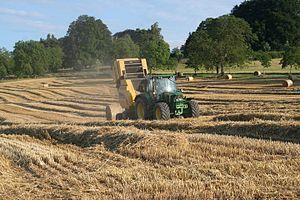
Les moissons de la campagne de Tournay de Pregny-Chambésy, dans la campagne genevoise.
L’agriculture est un processus par lequel les êtres humains aménagent leurs écosystèmes et contrôlent le cycle biologique d'espèces domestiquées, dans le but de produire des aliments et d'autres ressources utiles à leurs sociétés. Elle désigne l’ensemble des savoir-faire et activités ayant pour objet la culture des sols, et, plus généralement, l’ensemble des travaux sur le milieu naturel permettant de cultiver et prélever des êtres vivants utiles à l’être humain.